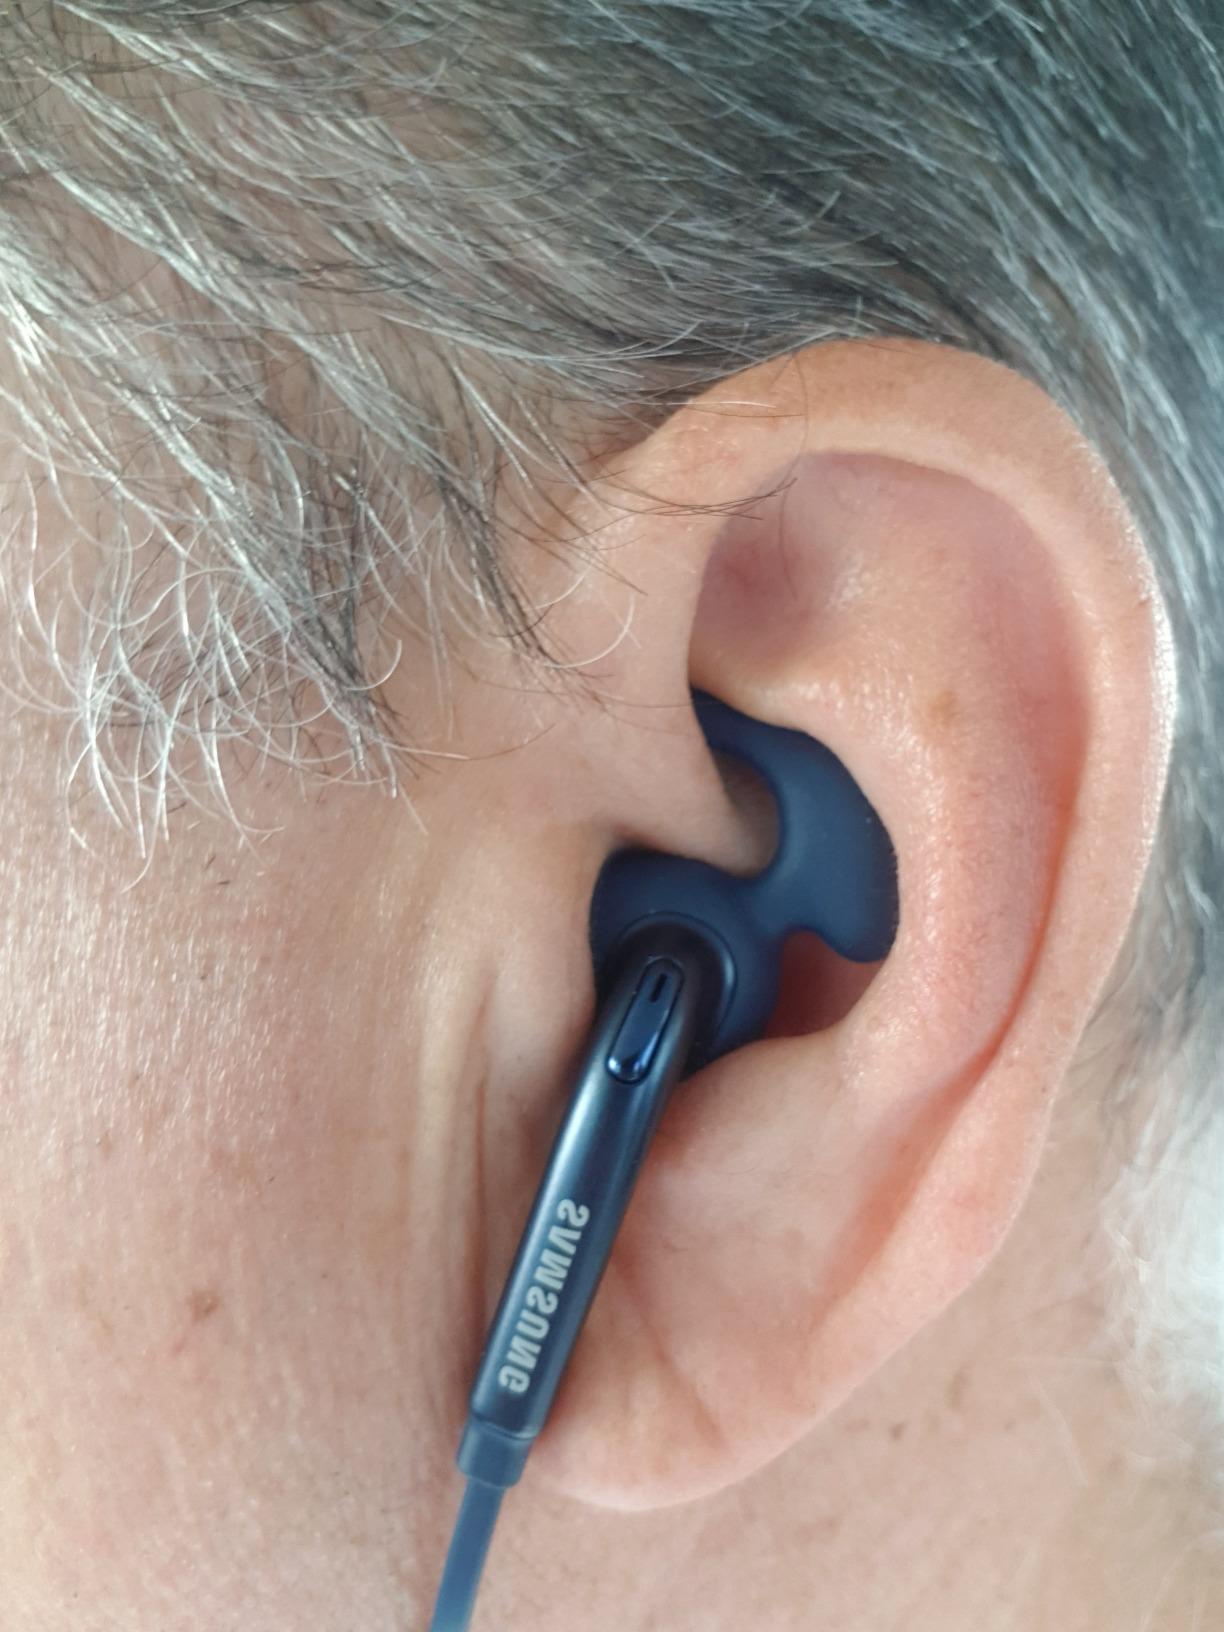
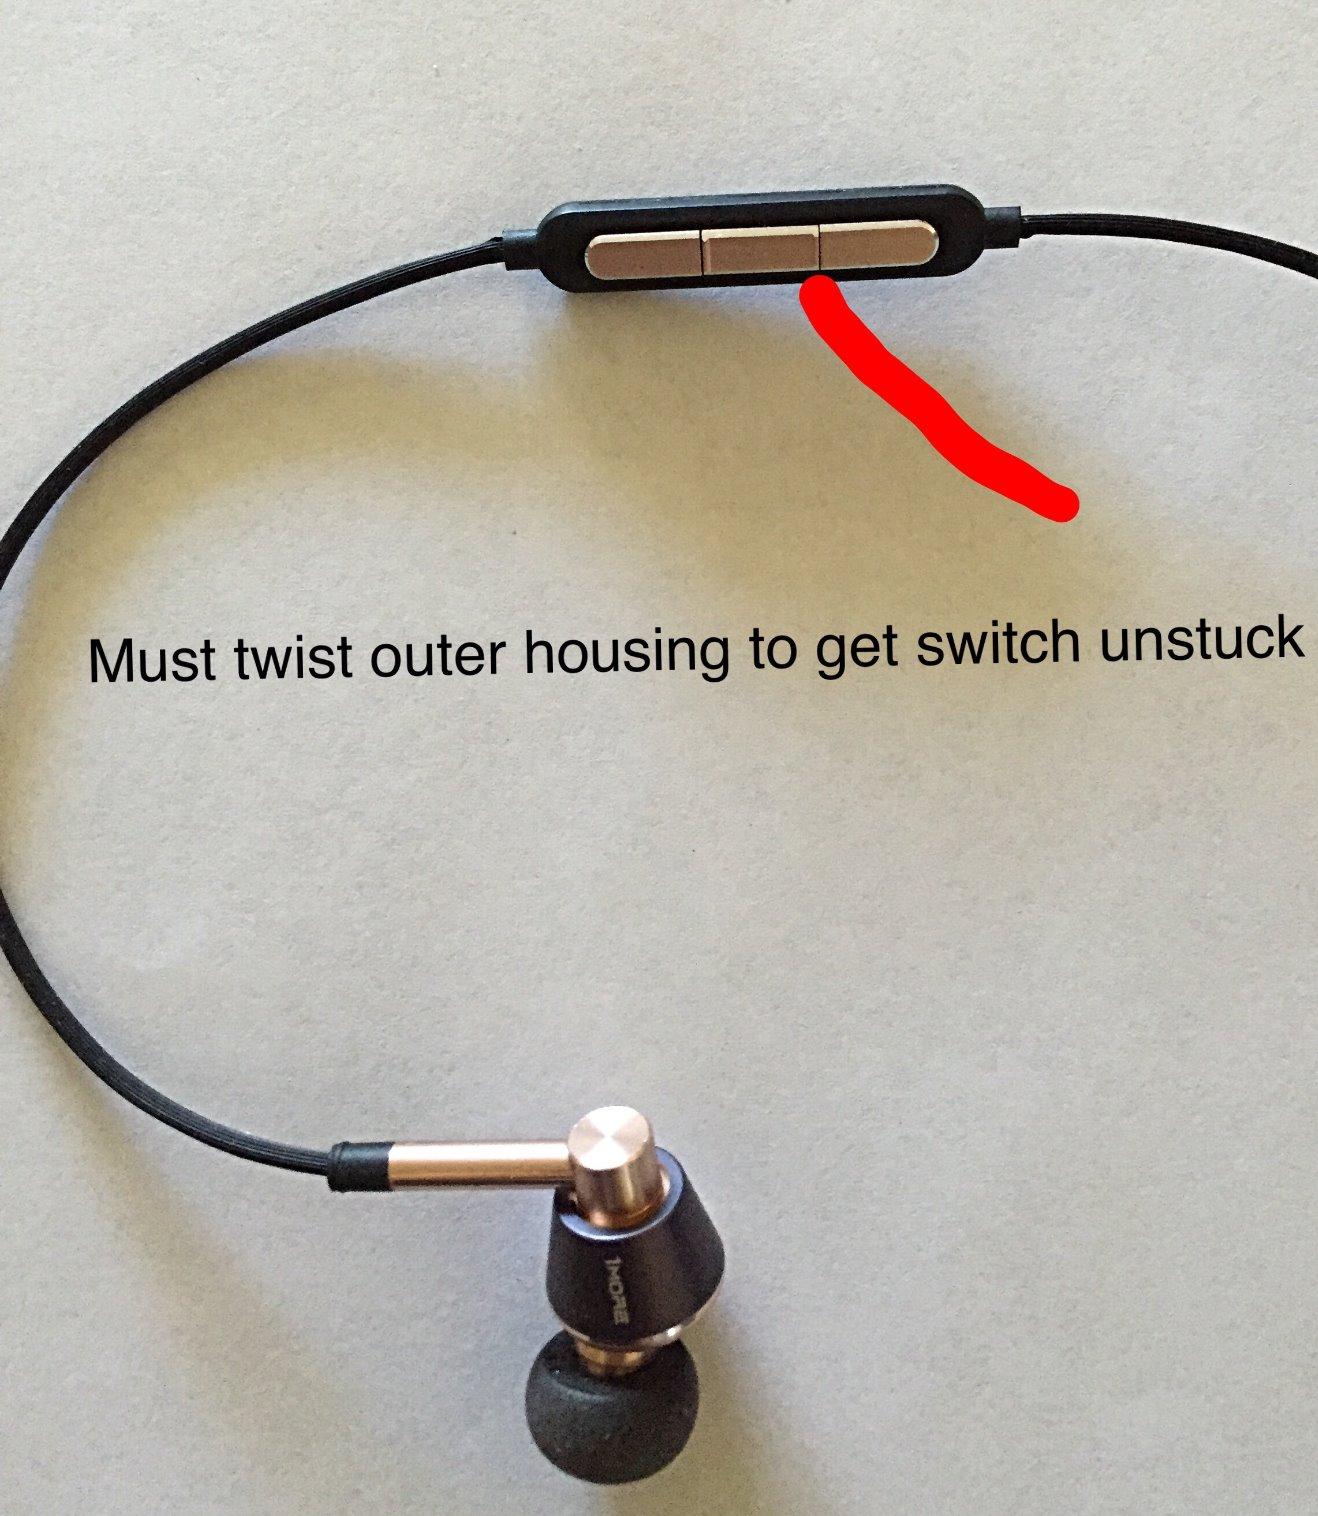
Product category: headphones
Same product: no